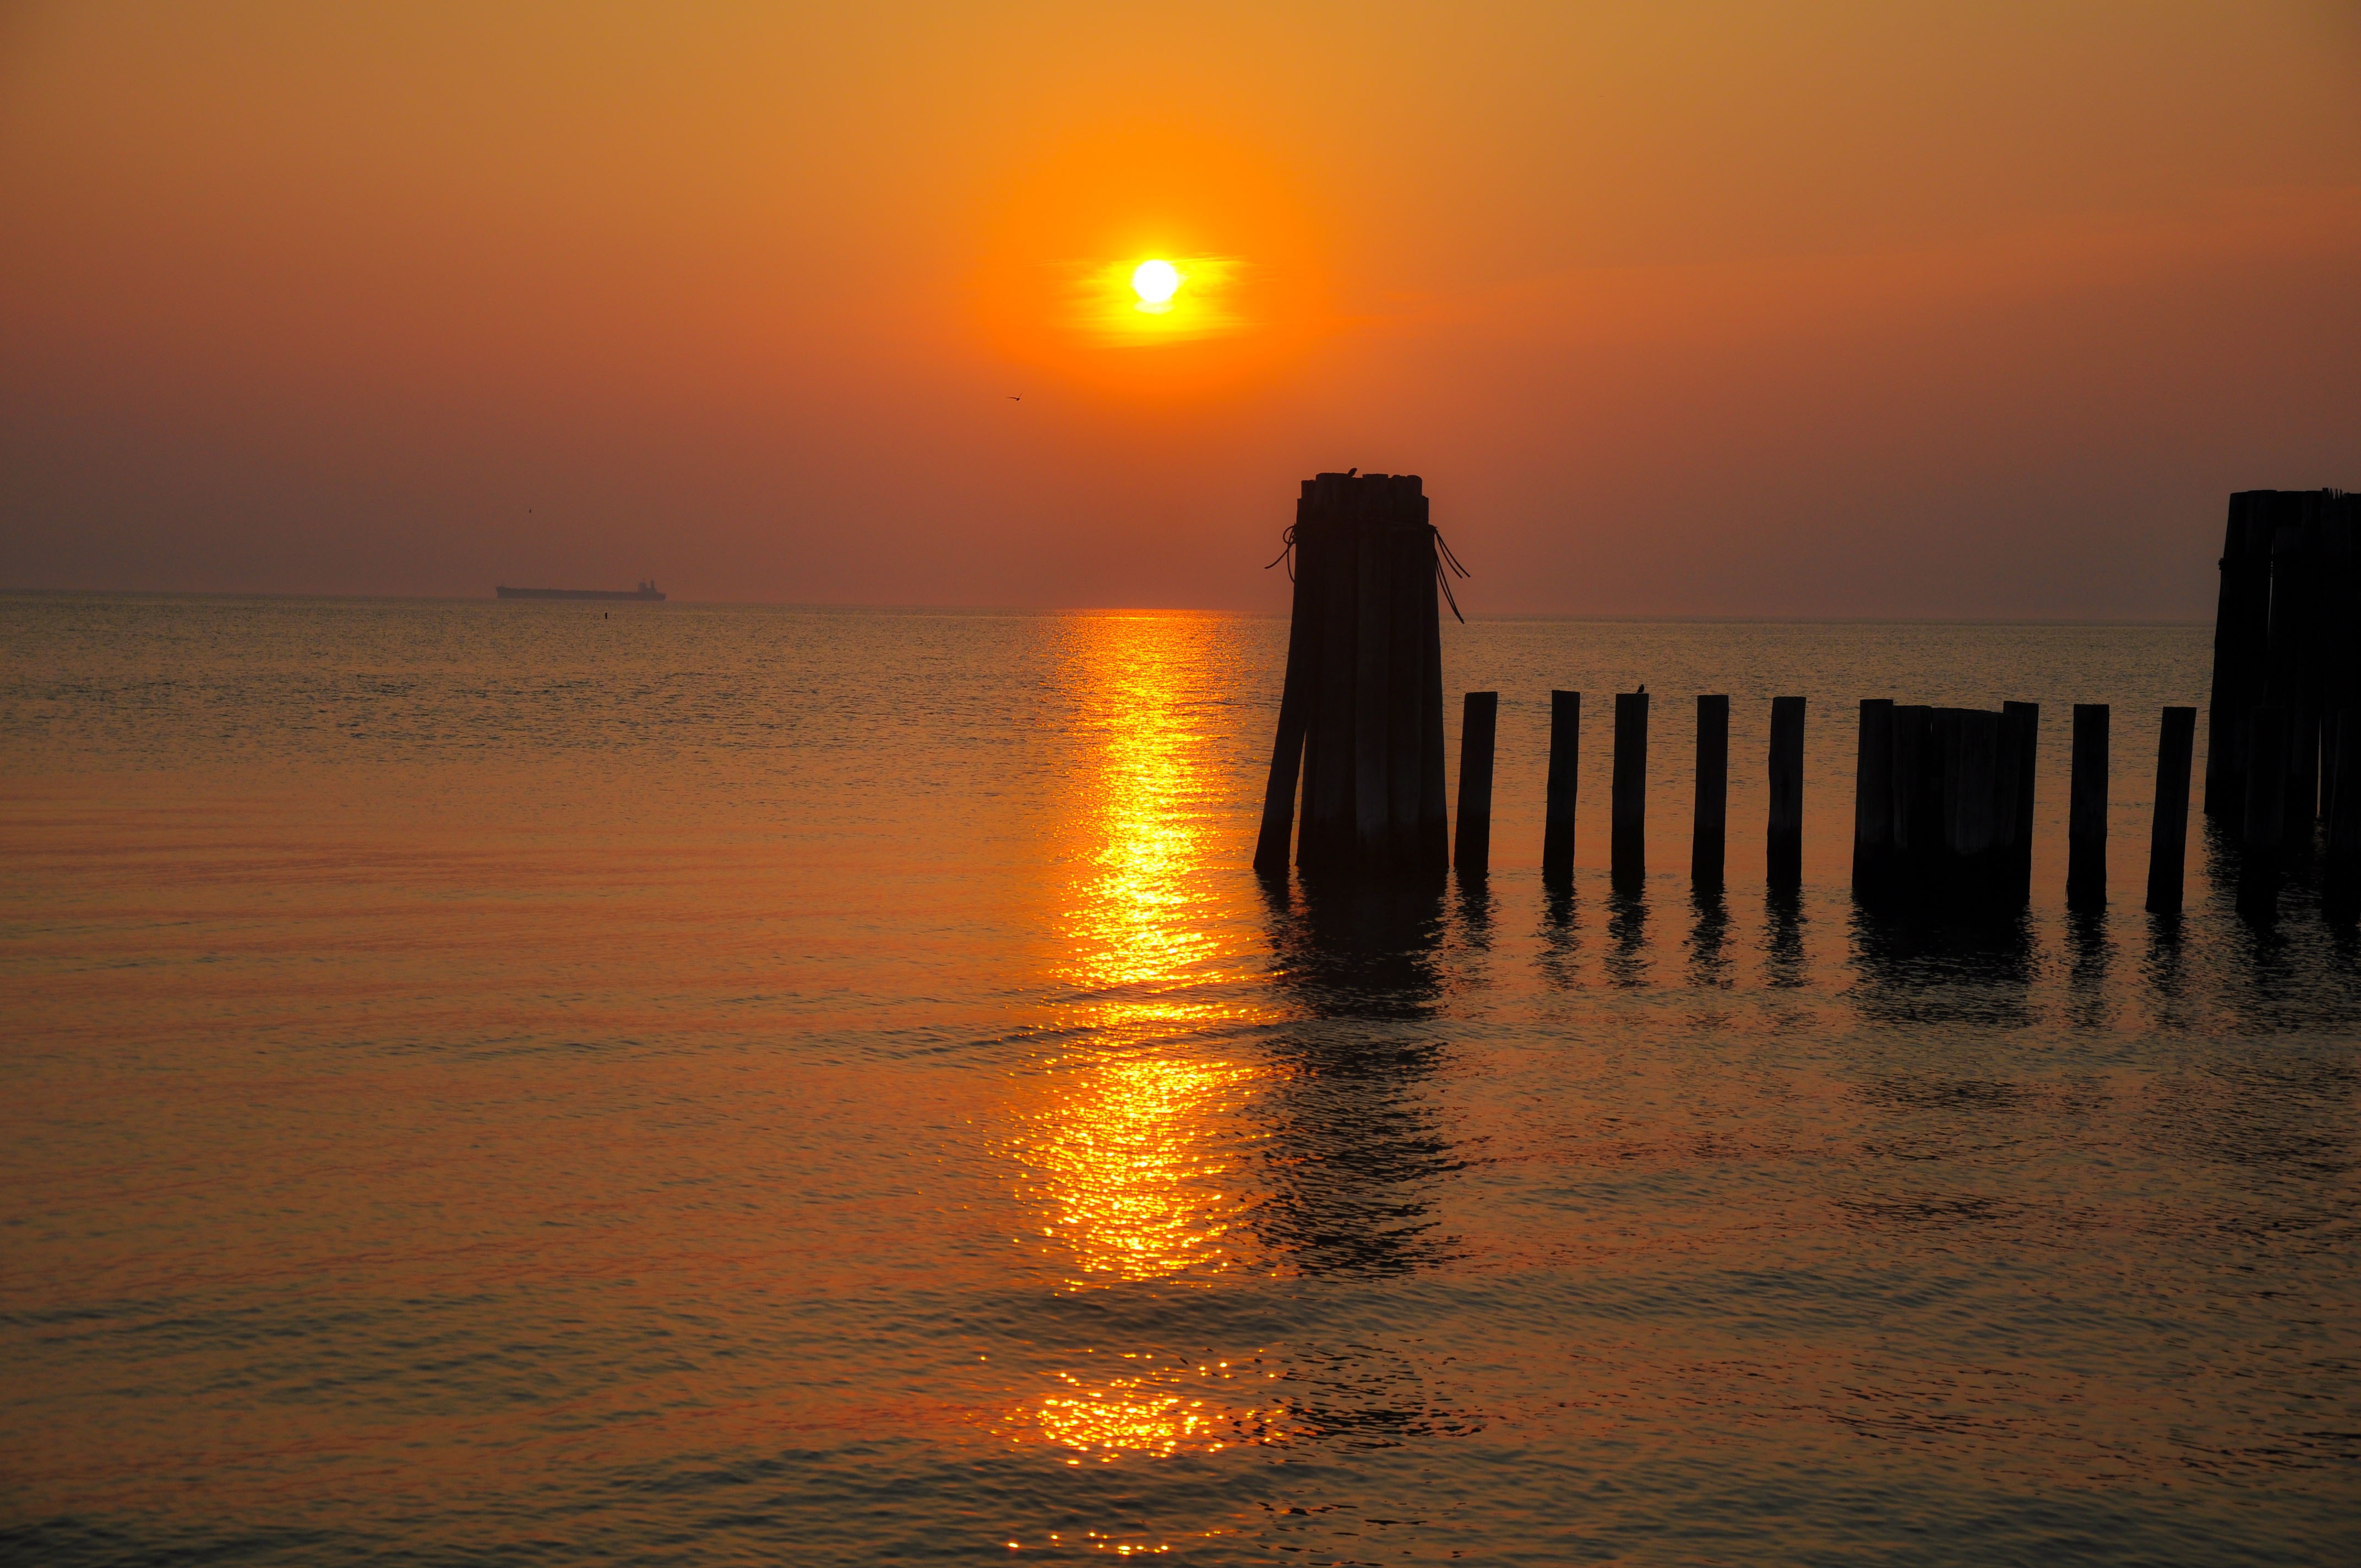
beach, sea, coast, water, ocean, horizon, sun, sunrise, sunset, sunlight, morning, wave, dawn, pier, dusk, evening, twilight, reflection, afterglow, atmospheric phenomenon, wind wave